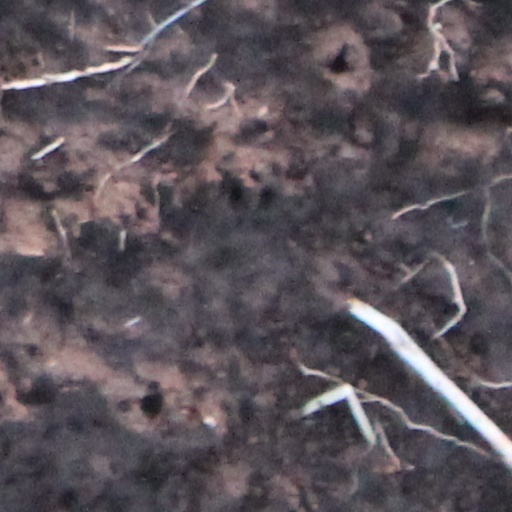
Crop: wheat